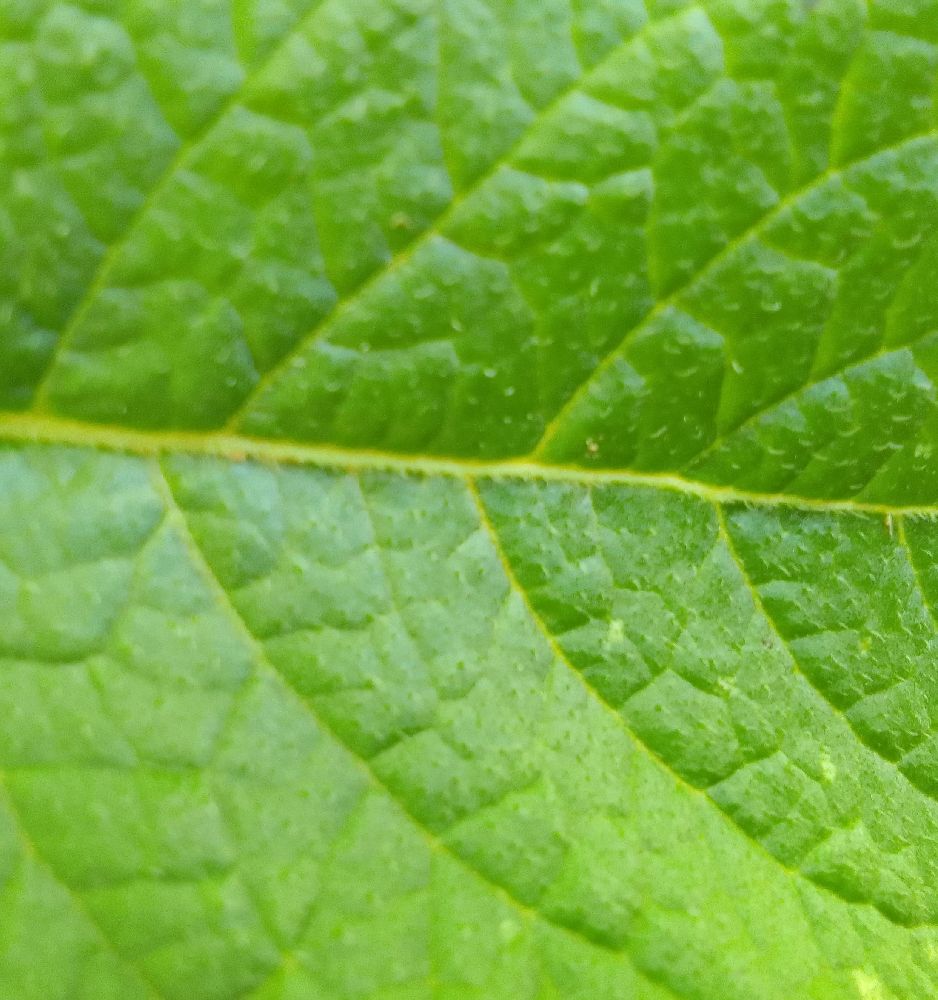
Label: Healthy